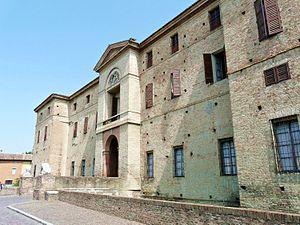
Nicolò dell'Abbate ou Niccolò dell'Abbate ou Niccolo dell'Abate est un peintre italien de la Renaissance tardive.
Soragna est une commune italienne de la province de Parme dans la région Émilie-Romagne en Italie. Soragna se trouve à 28 kilomètres de Parme et à 9 kilomètres de Fidenza.